Acapulco International Airport

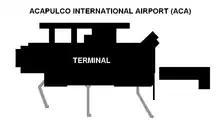
Terminal diagram

The airport covers an area of . It is situated at an elevation of above mean sea level. The airport has two runways: Runway 06/24, which is long and wide, and Runway 10/28, which is long and wide. Both runways can accommodate up to 40 operations per hour, and the airport can handle jets as large as the Boeing 747. Additionally, the airport has six taxiways leading to an apron with 18 parking positions.